Friedrich Vollmer

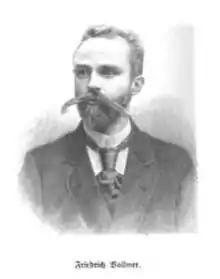
Friedrich Vollmer

Friedrich Karl Vollmer (14 November 1867, in Fingscheid, now part of Wuppertal – 21 September 1923, in Farchant) was a German classical philologist who specialized in Latin studies.